NFL Player's Association Financial Registration Program

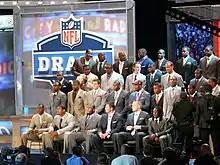
According to the NFL Players Association, at least 78 players lost a total of more than $42 million between 1999 and 2002 because they trusted money to financial advisers with questionable backgrounds

The NFL Players Association's Financial Advisors Registration Program is a program that will provide NFL players with access to a list of financial advisors who are deemed qualified by the NFLPA. The program was created in 2002 after a series of many investment schemes targeted at professional athletes. It aims to provide an extra layer of protection to athletes to protect them from fraud and poor advice. Advisors must apply to the program and go through a full background check before being added to the list. In October 2019, the NFLPA began inviting financial institutions to register with the program, and currently have partnerships with Goldman Sachs and Bessemer Trust. While players can ultimately choose any investment advisor that they would like to work with, their sports agents can only recommend registered advisors on the list.